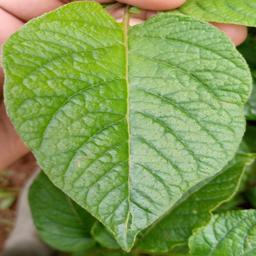
Etiqueta: Sana